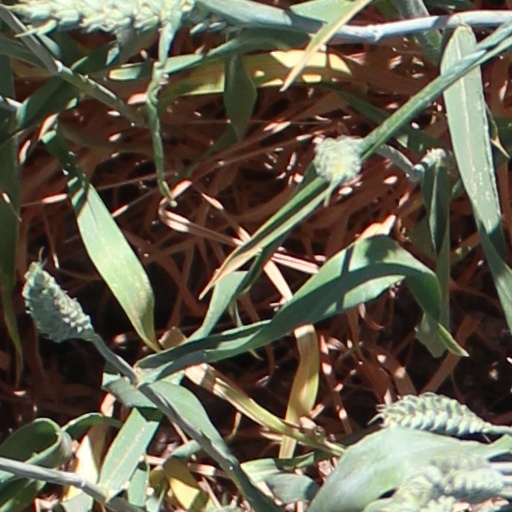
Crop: wheat